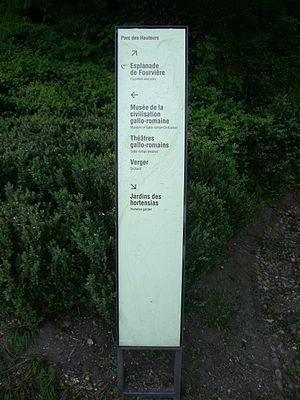
Le parc des Hauteurs est un parc urbain situé à Lyon sur la colline de Fourvière. Il regroupe plusieurs lieux publics, des abords de la basilique de Fourvière jusqu'au cimetière de Loyasse, en ajoutant le parc de la Visitation. Il inclut la passerelle des Quatre-Vents, viaduc qui permettait autrefois aux tramways de transporter les voyageurs et les cercueils entre l'ancien terminus de la ficelle de Saint-Paul et le cimetière.